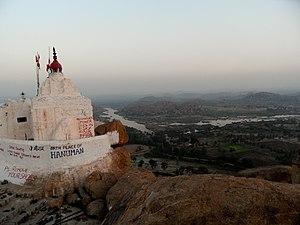
Le district de Koppal est l'un des trente districts de l'état du Karnataka, en Inde.